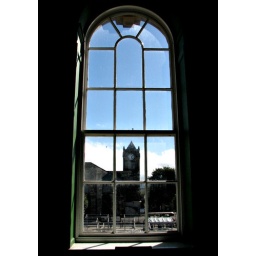
A view through the window of the Old Town Hall, in South Shields market place.